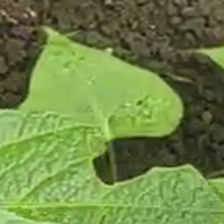
Weed species: Obscure_morning _glory(Ipomoea obscura)